Antoine Wagner

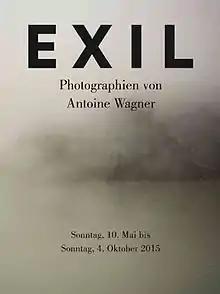
Poster for "Exil" by Antoine Wagner, shown in 2015

After his first site-specific installation "Lisz[:T:]raumin" in Raiding, Austria, in 2007, he directed videos and documentaries exploring visual inspiration in music. His film From a "Mess to the Masses" (2011) reveals the genesis of the visual creation of the band Phoenix.